Italian war crimes

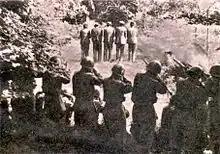
Italian soldiers shooting Slovenian civilian hostages from the village Dane, Loška dolina

In May 1942 Mussolini told Mario Roatta, commander of the Italian 2nd Army, that "the best situation is when the enemy is dead. So we must take numerous hostages and shoot them whenever necessary." To implement this Roatta suggested the closure of the Province of Fiume and Croatia, the evacuation of people in the east of the former frontiers to a distance of 3–4 km inland, the organization of border patrols to kill anyone attempting to cross, the mass internment of "twenty to thirty thousand persons" to Italian concentration camps, burning down houses, and the confiscation of property from villagers suspected of having contact with Partisans for families of Italian soldiers. He also mentioned the need to extend the plan to Dalmatia and for the construction of concentration camps. Roatta insisted, "If necessary don't shy away from using cruelty. It must be a complete cleansing. We need to intern all the inhabitants and put Italian families in their place."